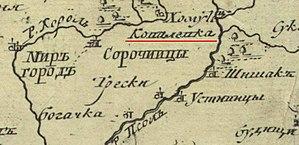
Kovalivka sur la carte en 1745